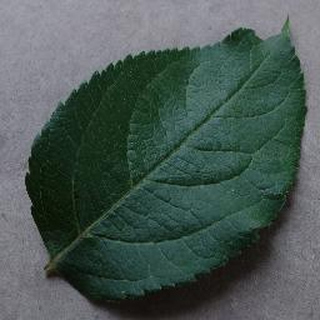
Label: healthy_apple